Assured clear distance ahead

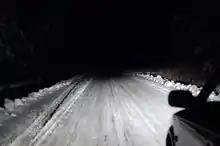
Distance seen with ECE light by night

Many people are challenged by the concept of "unsafe speed" because they find it vague and arbitrary. It is well known that people instead resolve such challenges by attribute substitution, which in this case can mean simply emulating the behaviors of others. In accord with the cultural theory of risk, indeed a substantial part of a driver's risk perception comes from comparing their contemplated conduct to the behavior of others; this includes the safeness of a given speed, notwithstanding the actual risk. As a result of this uncorrected vagueness, group behavior can often be in opposition to safe speed and still be governing a hazardous posted speed limit. By federal law, posted speed limits are generally within 5 mph of the 85th-percentile speed of free-flowing traffic. Functionality, this amounts to citizens "voting" a street's speed limit with their gas pedal from the influence of groupshift. As people generally follow explicit rules all the time of which they do not agree, it is often simply a jurisdiction's failure in their law to sufficiently quantify and disseminate fair notice of an explicit standard of care, such as the ACDA rule. Most DMV driver manuals teach the practice, but far fewer states explicitly back it up in their actual statutes and law enforcement. If drivers were mindful of the ACDA, the "operating speed" would by definition not exceed the "inferred design speed". In some cases, police focused on driving while "influenced", pull over slower quartile sober night-time drivers moving no faster than they can stop within the radius of their headlights; this discourages adjusting speed downward from anything but the posted "maximum speed" permitted by law—which is determined as previously described. It is often unsafe or illegal to drive in excess of 40–50 mph at night.